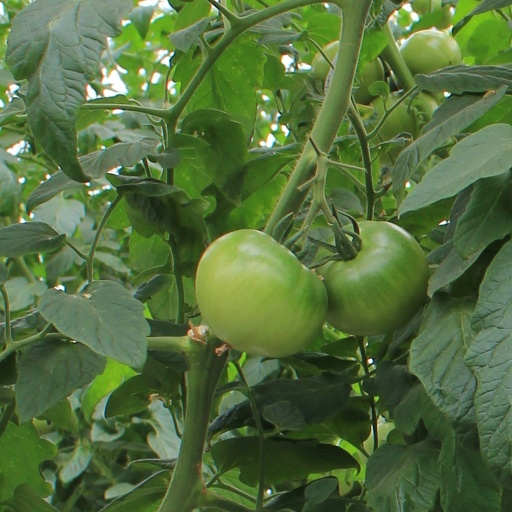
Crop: tomato